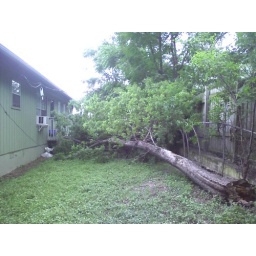
I was eating an apple in the kitchen and saw this tree fall through the window. That was one intense apple